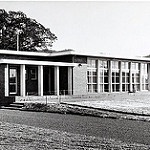
Label: buildings